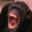
Label: chimpanzee